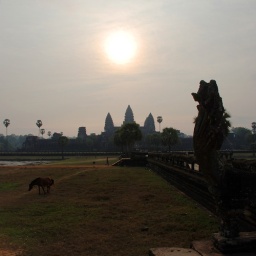
A horse grazing in-front of Angkor Wat as the sun rises in the sky